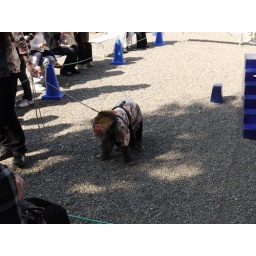
&amp;quot;Saru-Mawashi&amp;quot;, street performance by a clever monkey in Senso-ji.